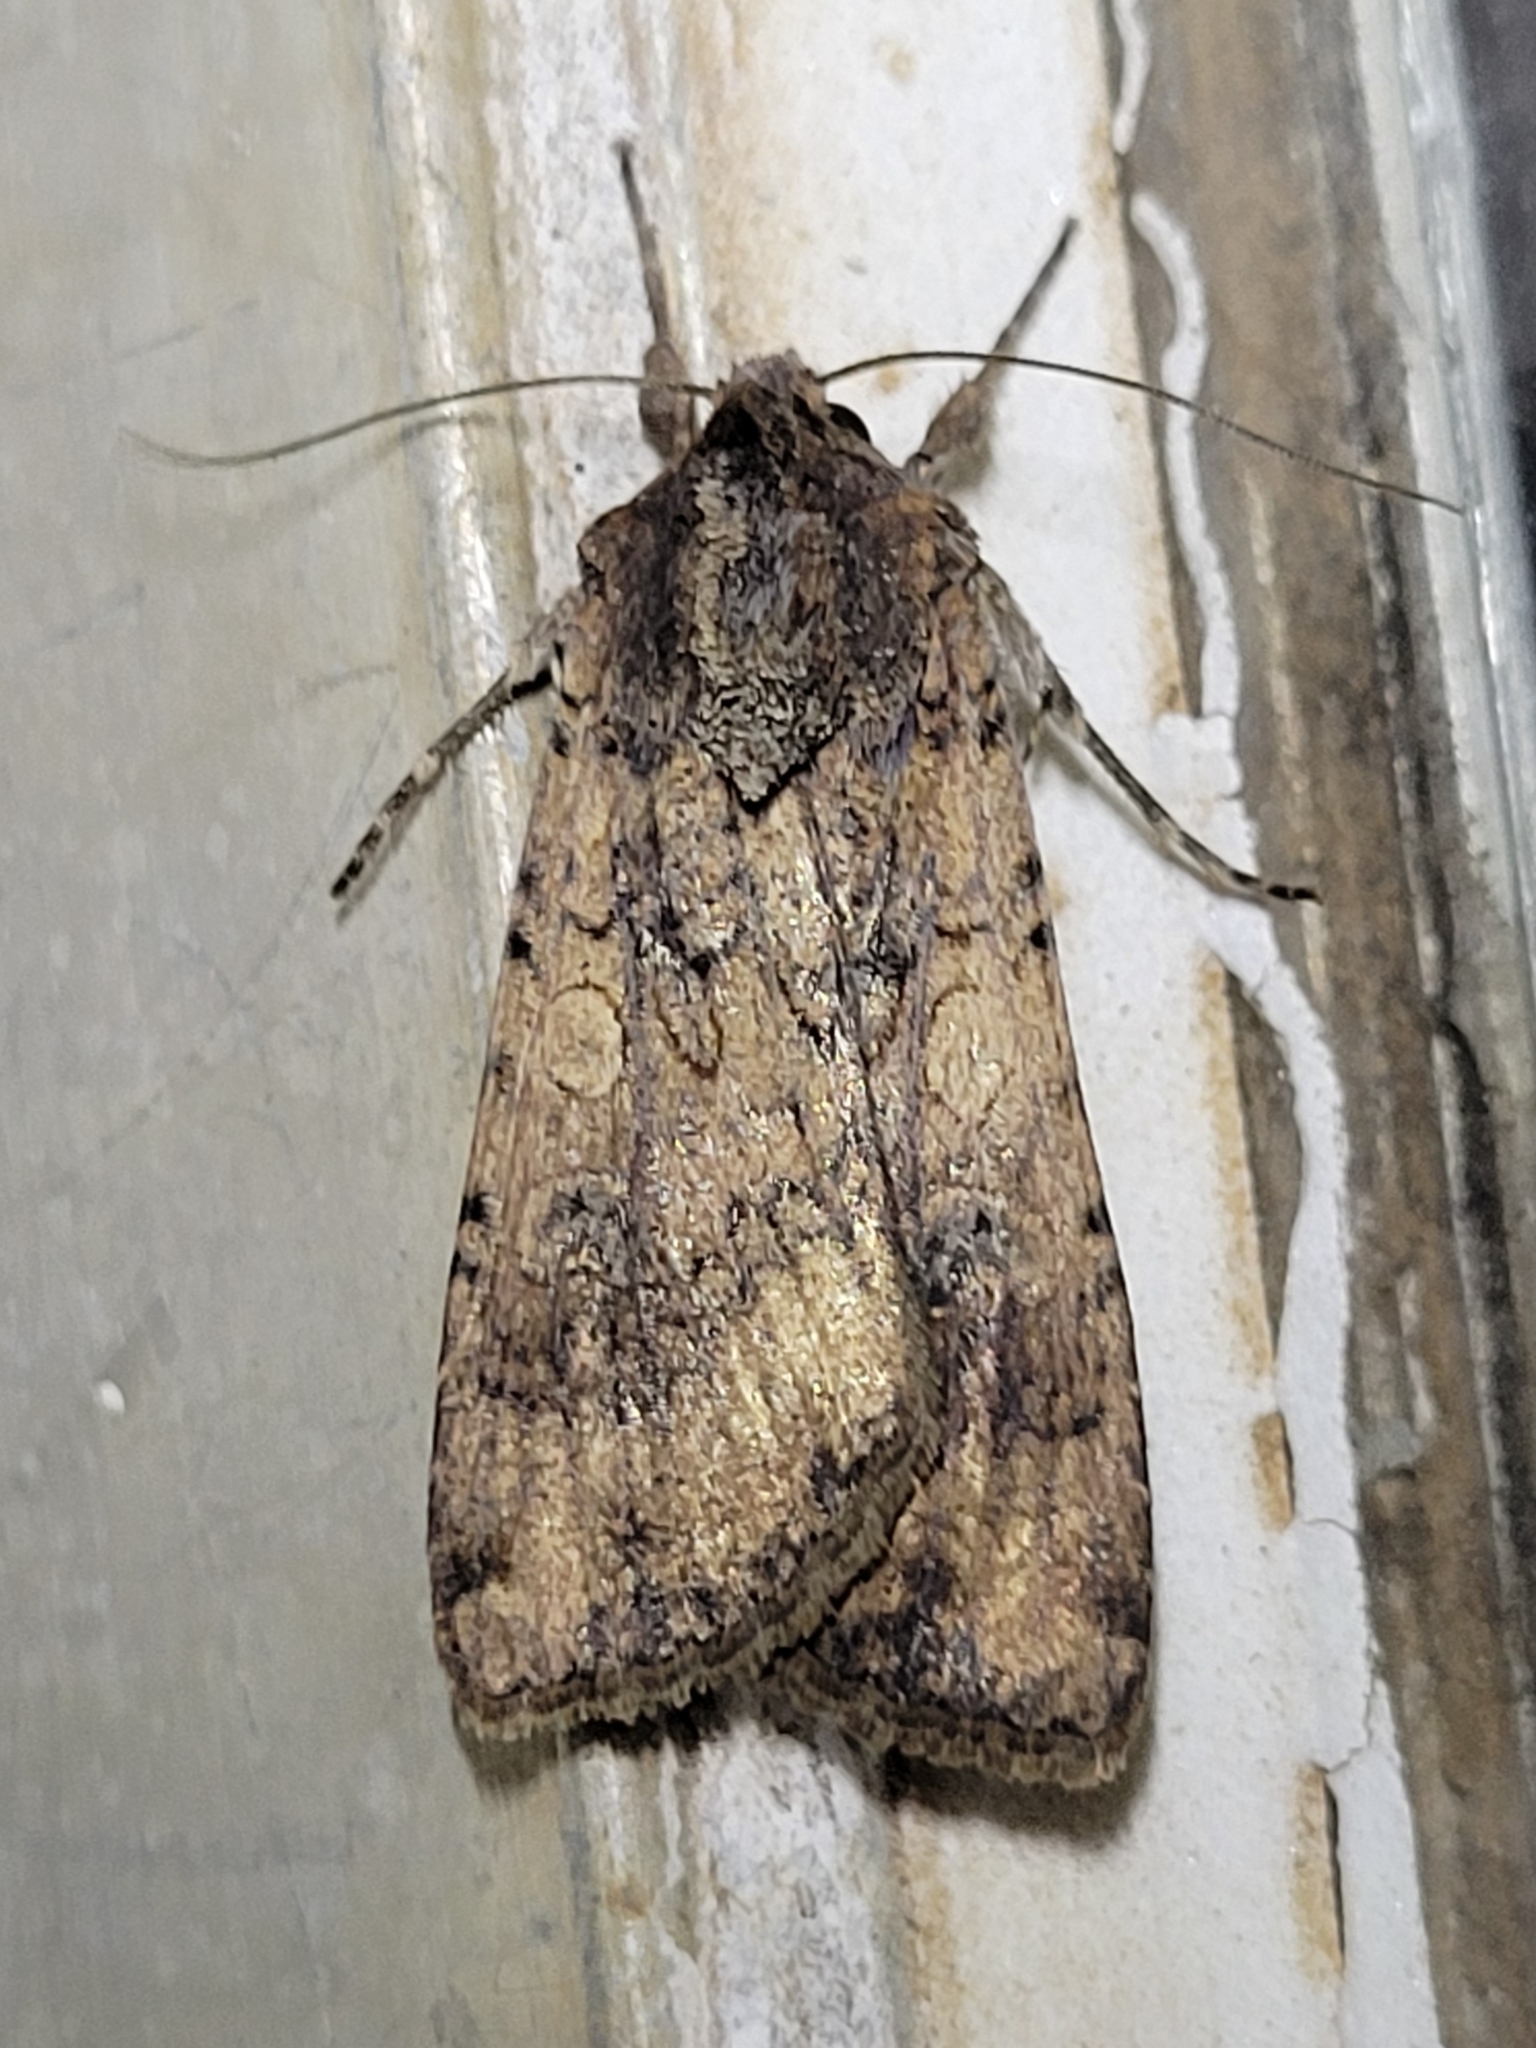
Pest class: cutworms